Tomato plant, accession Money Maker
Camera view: vertical (180 deg); turntable rotation: 150 degrees
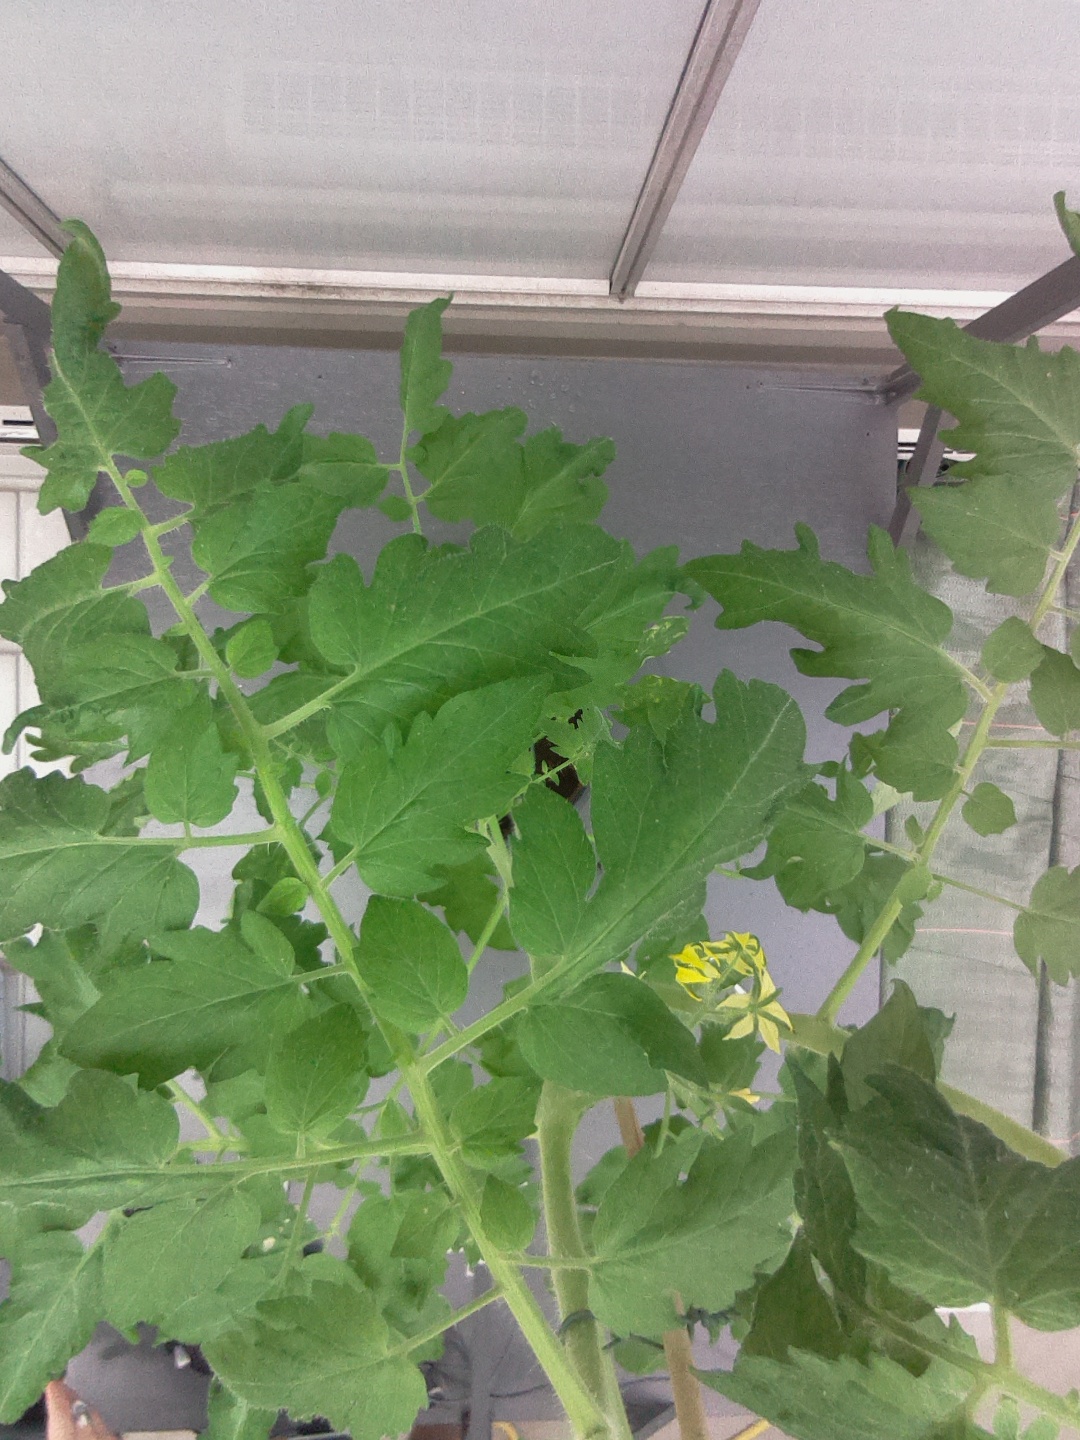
BBCH growth stage 68: Full flowering, 80%-90% of flowers open, more petals falling